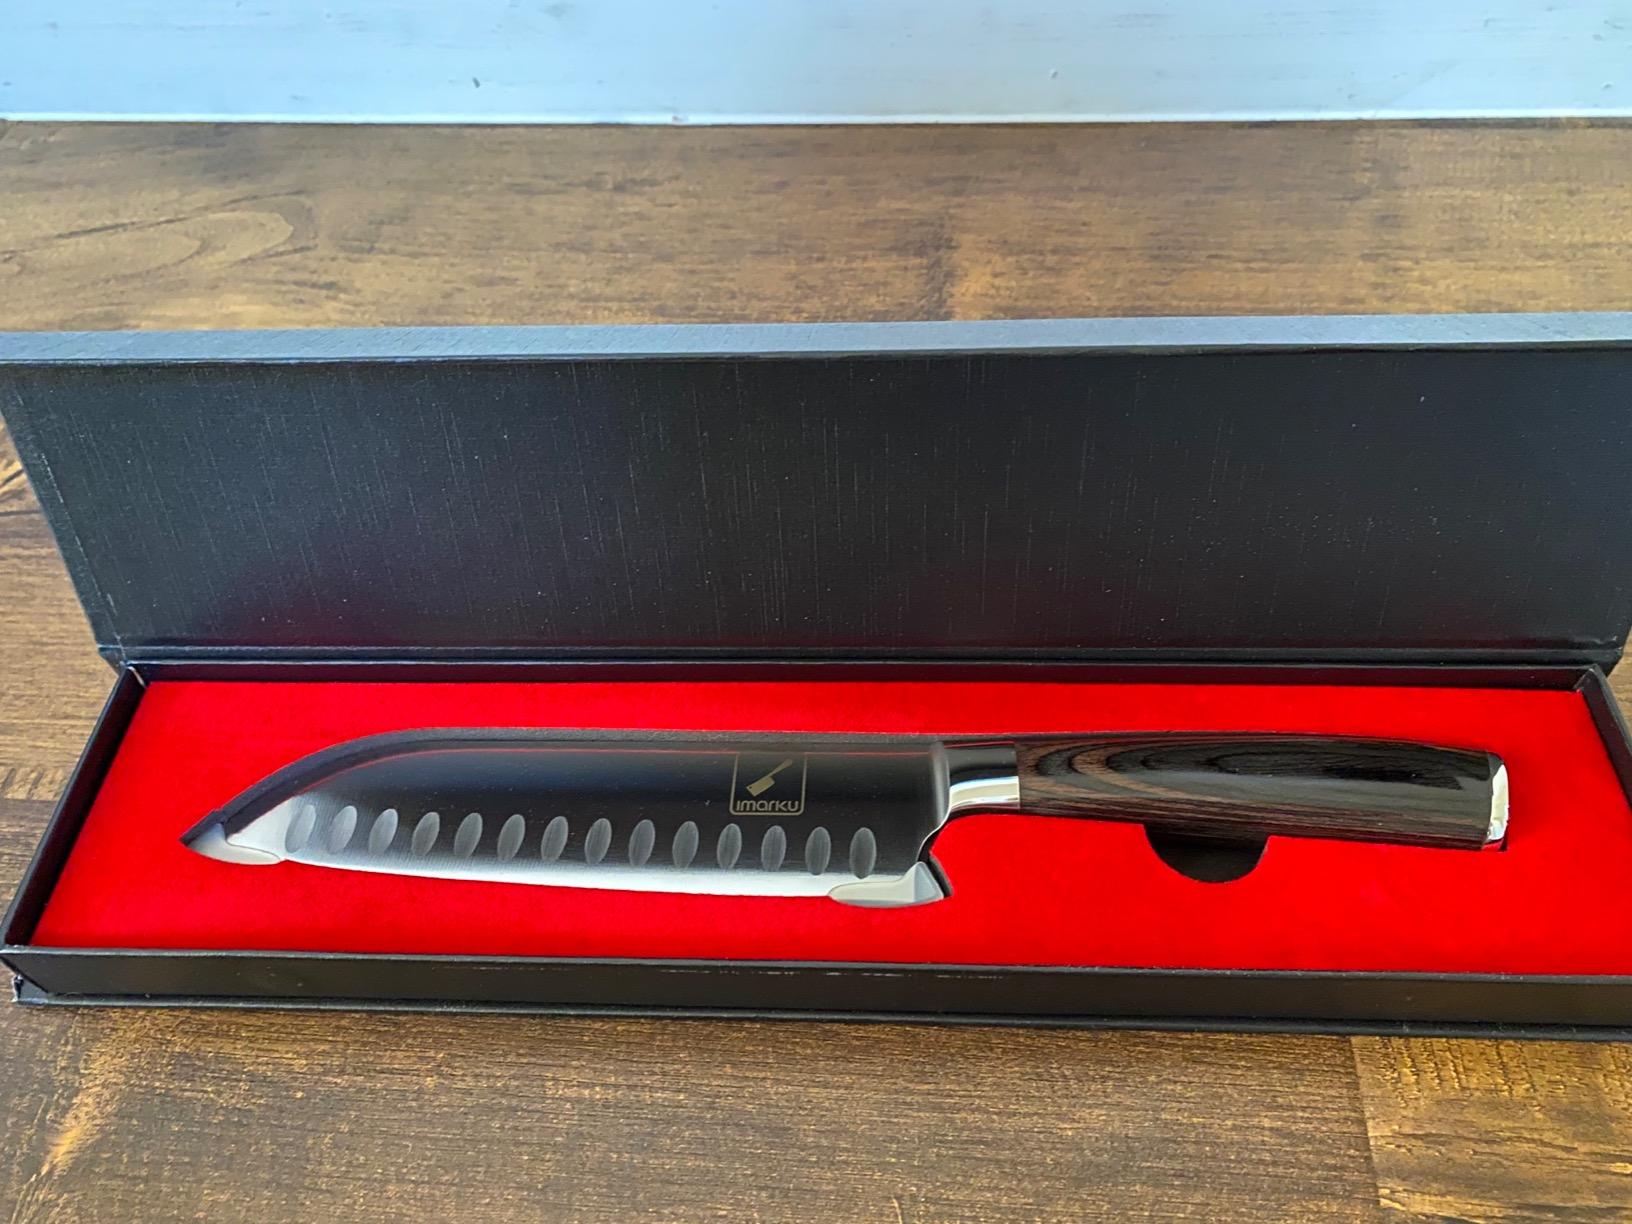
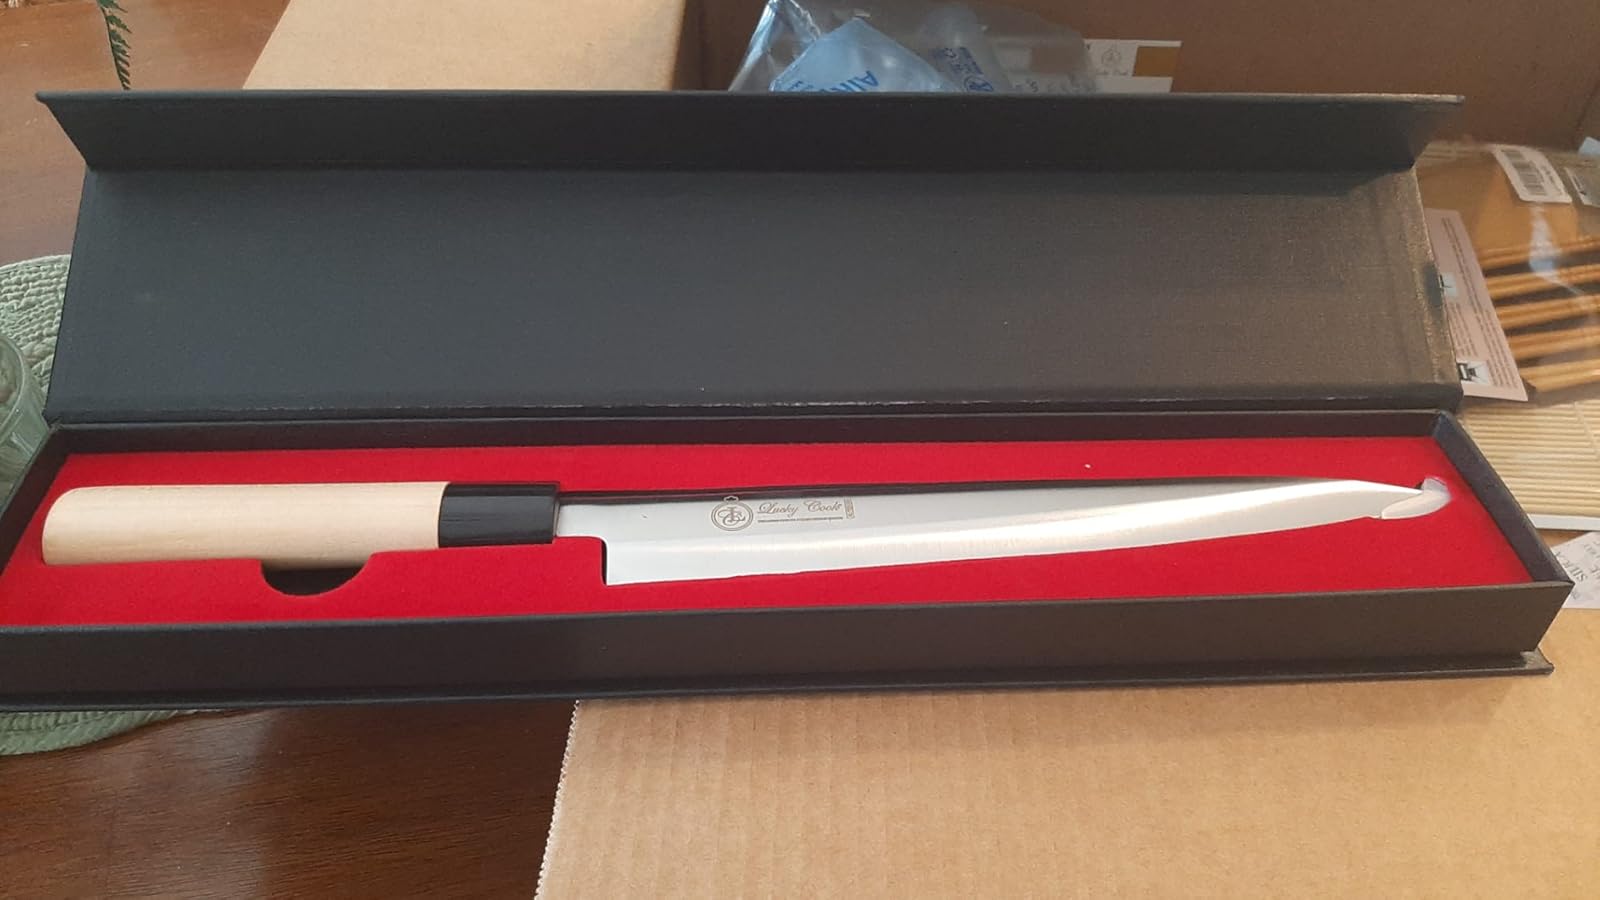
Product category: items_knife
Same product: no